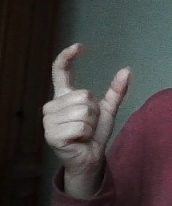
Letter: nun